Lambeau Field

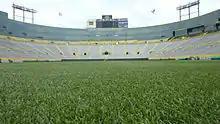
View of Lambeau Field from the South end zone

As of the end of the 2024 season, the Packers have compiled a 264–133–6 regular-season mark at Lambeau Field. The Packers playoff record at home as of the 2024 season is 18–7.